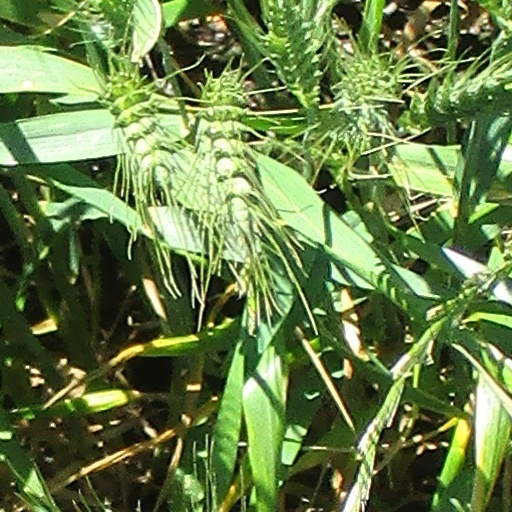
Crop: wheat